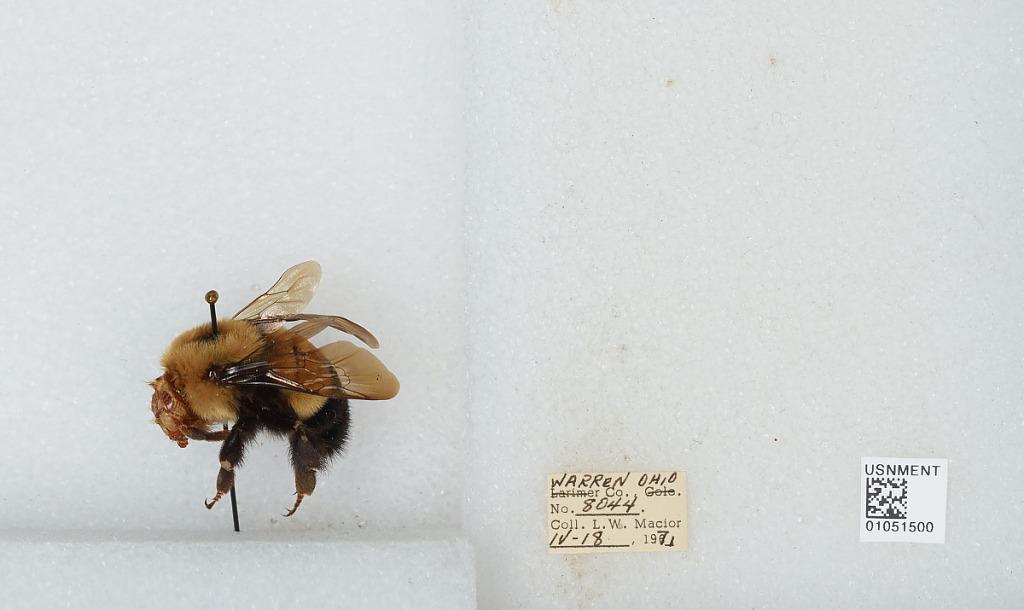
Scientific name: Bombus (Bombus) affinis Cresson
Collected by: L. Macior
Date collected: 1971-4-18
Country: United States
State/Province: Ohio
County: Warren
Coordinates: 39.4242, -84.1856